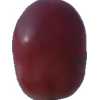
Label: pink_grape